Urban agriculture by region

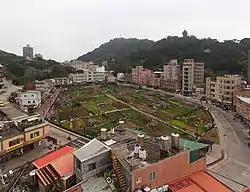
Shanlong Vegetable Park in Taiwan

In Matsu Islands, the local government established a vegetable farmland at the town center of Nangan.